VFA-94

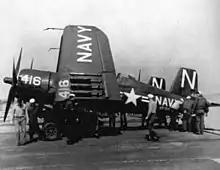
VF-94 F4U-4 Corsair on in 1953

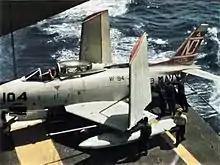
VF-94 FJ-3M Fury on in 1958

Two distinct US Navy squadrons have held the designation VA-94. The first VA-94 served in World War II and was disestablished on 30 November 1949. The second VA-94 later became VFA-94, the main subject of this article. Officially, the US Navy does not recognize a direct lineage of newly formed squadrons with disestablished squadrons. Often however, the new squadron will assume the nickname, insignia, and traditions of the earlier squadrons. That appears to have happened in this case, as (for a short time) the new squadron used a cat insignia similar to the earlier one.